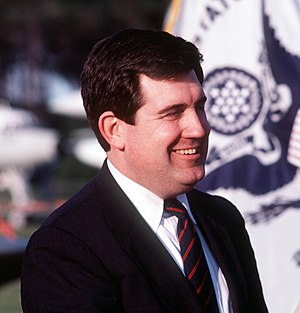
Amerikanske flådeministre / Flådeministre / Flådeministre i forsvarsministeriet
William L. Ball
Amerikanske flådeministre eller United States Secretary of the Navy er den civile leder af det amerikanske flådeministerium. Posten som flådeminister var en post i præsidentens kabinet frem til 1947, hvor flåde, hær og det nyoprettede luftvåben blev samlet under forsvarsministeriet og forsvarsministeren overtog posten i kabinettet. Posten som flådeminister besættes ved at præsidenten nominerer en kandidat, som skal godkendes af et flertal i Senatet.